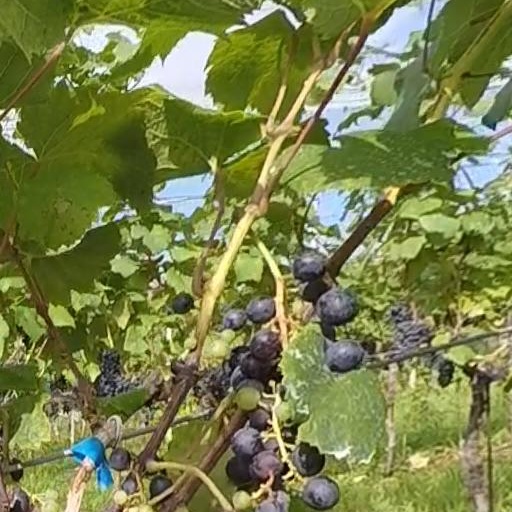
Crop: grape